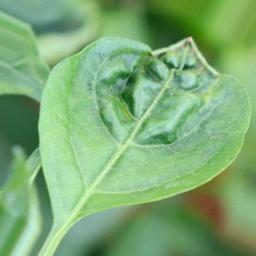
Label: mites_and_trips